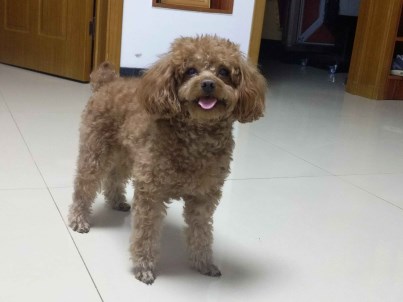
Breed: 7449-n000128-teddy